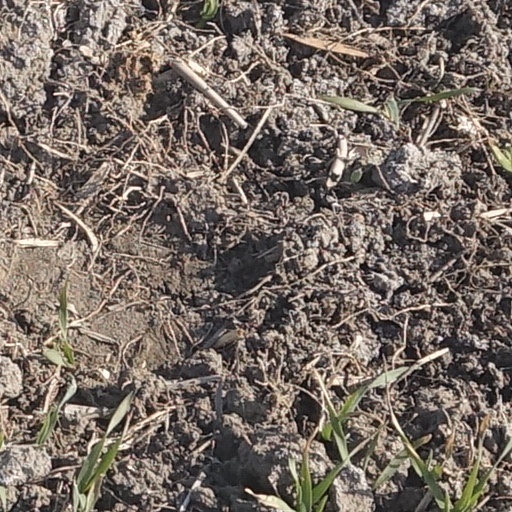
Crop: wheat